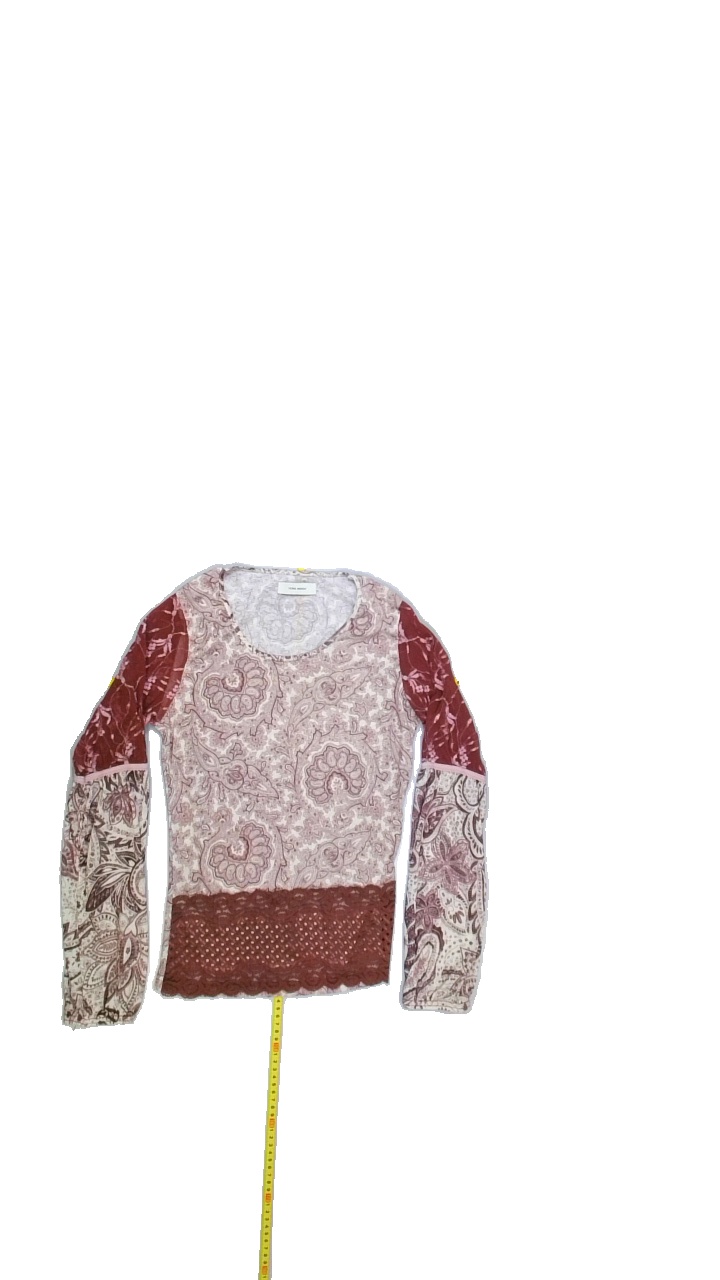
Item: Blouse (Ladies)
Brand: Vero Moda
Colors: Multicolor, Pink, Brown, Beige, Red
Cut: Regular, C-collar
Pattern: Floral print
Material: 100%polyester
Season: All
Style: No trend
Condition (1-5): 3
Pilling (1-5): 4
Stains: No
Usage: Export
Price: <50